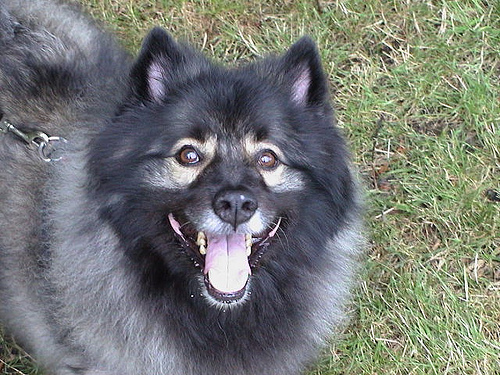
Animal: dog
Breed: keeshond